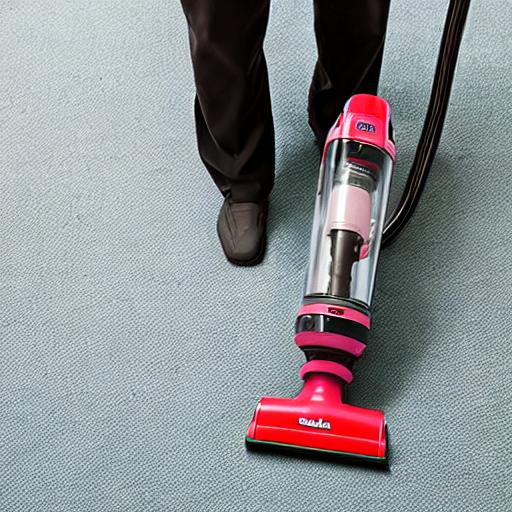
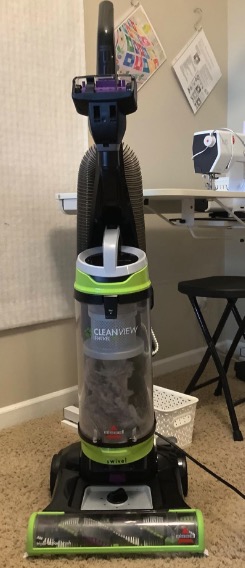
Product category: items_vacuum
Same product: no